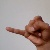
The image shows a hand gesture representing the letter 'J' in Indian Sign Language.